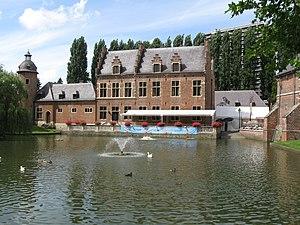
Molenbeek-Saint-Jean, couramment appelée « Molenbeek », est une des dix-neuf communes de la Région de Bruxelles-Capitale en Belgique. Ses habitants sont appelés les Molenbeekois et son saint patron est Jean le Baptiste qui y était invoqué de très longue date contre l’épilepsie, les vertiges, les spasmes, les convulsions, la furie de la danse ou Danse de Saint-Guy, la grêle ainsi que les maladies de l’enfance, et pour la protection des femmes enceintes.